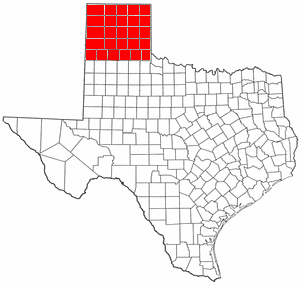
Cet article est une liste de certaines régions des États-Unis. De nombreuses régions sont définies par des lois ou des règlements du gouvernement fédéral, d'autres par une culture et une histoire partagées et d'autres par des facteurs économiques.
Le panhandle du Texas est une région du nord-ouest de l'État américain du Texas, comprenant les 26 comtés les plus septentrionaux de l'État. La panhandle est une zone rectangulaire, bordée par le Nouveau-Mexique à l'ouest et l'Oklahoma au nord et à l'est. Sa superficie est de 66 884 km² plus 163 km² d'eau et représente environ 10 % de la superficie du Texas. Sa population est d'environ 403 000 habitants soit seulement 1,93 % de la population totale de l'État. Plus de la moitié de la population vit dans l'aire urbaine d'Amarillo, la principale ville.